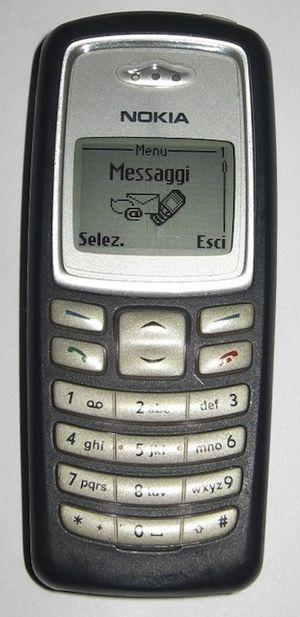
Le Nokia 2100 est un téléphone mobile bi-bande de la société finlandaise Nokia.